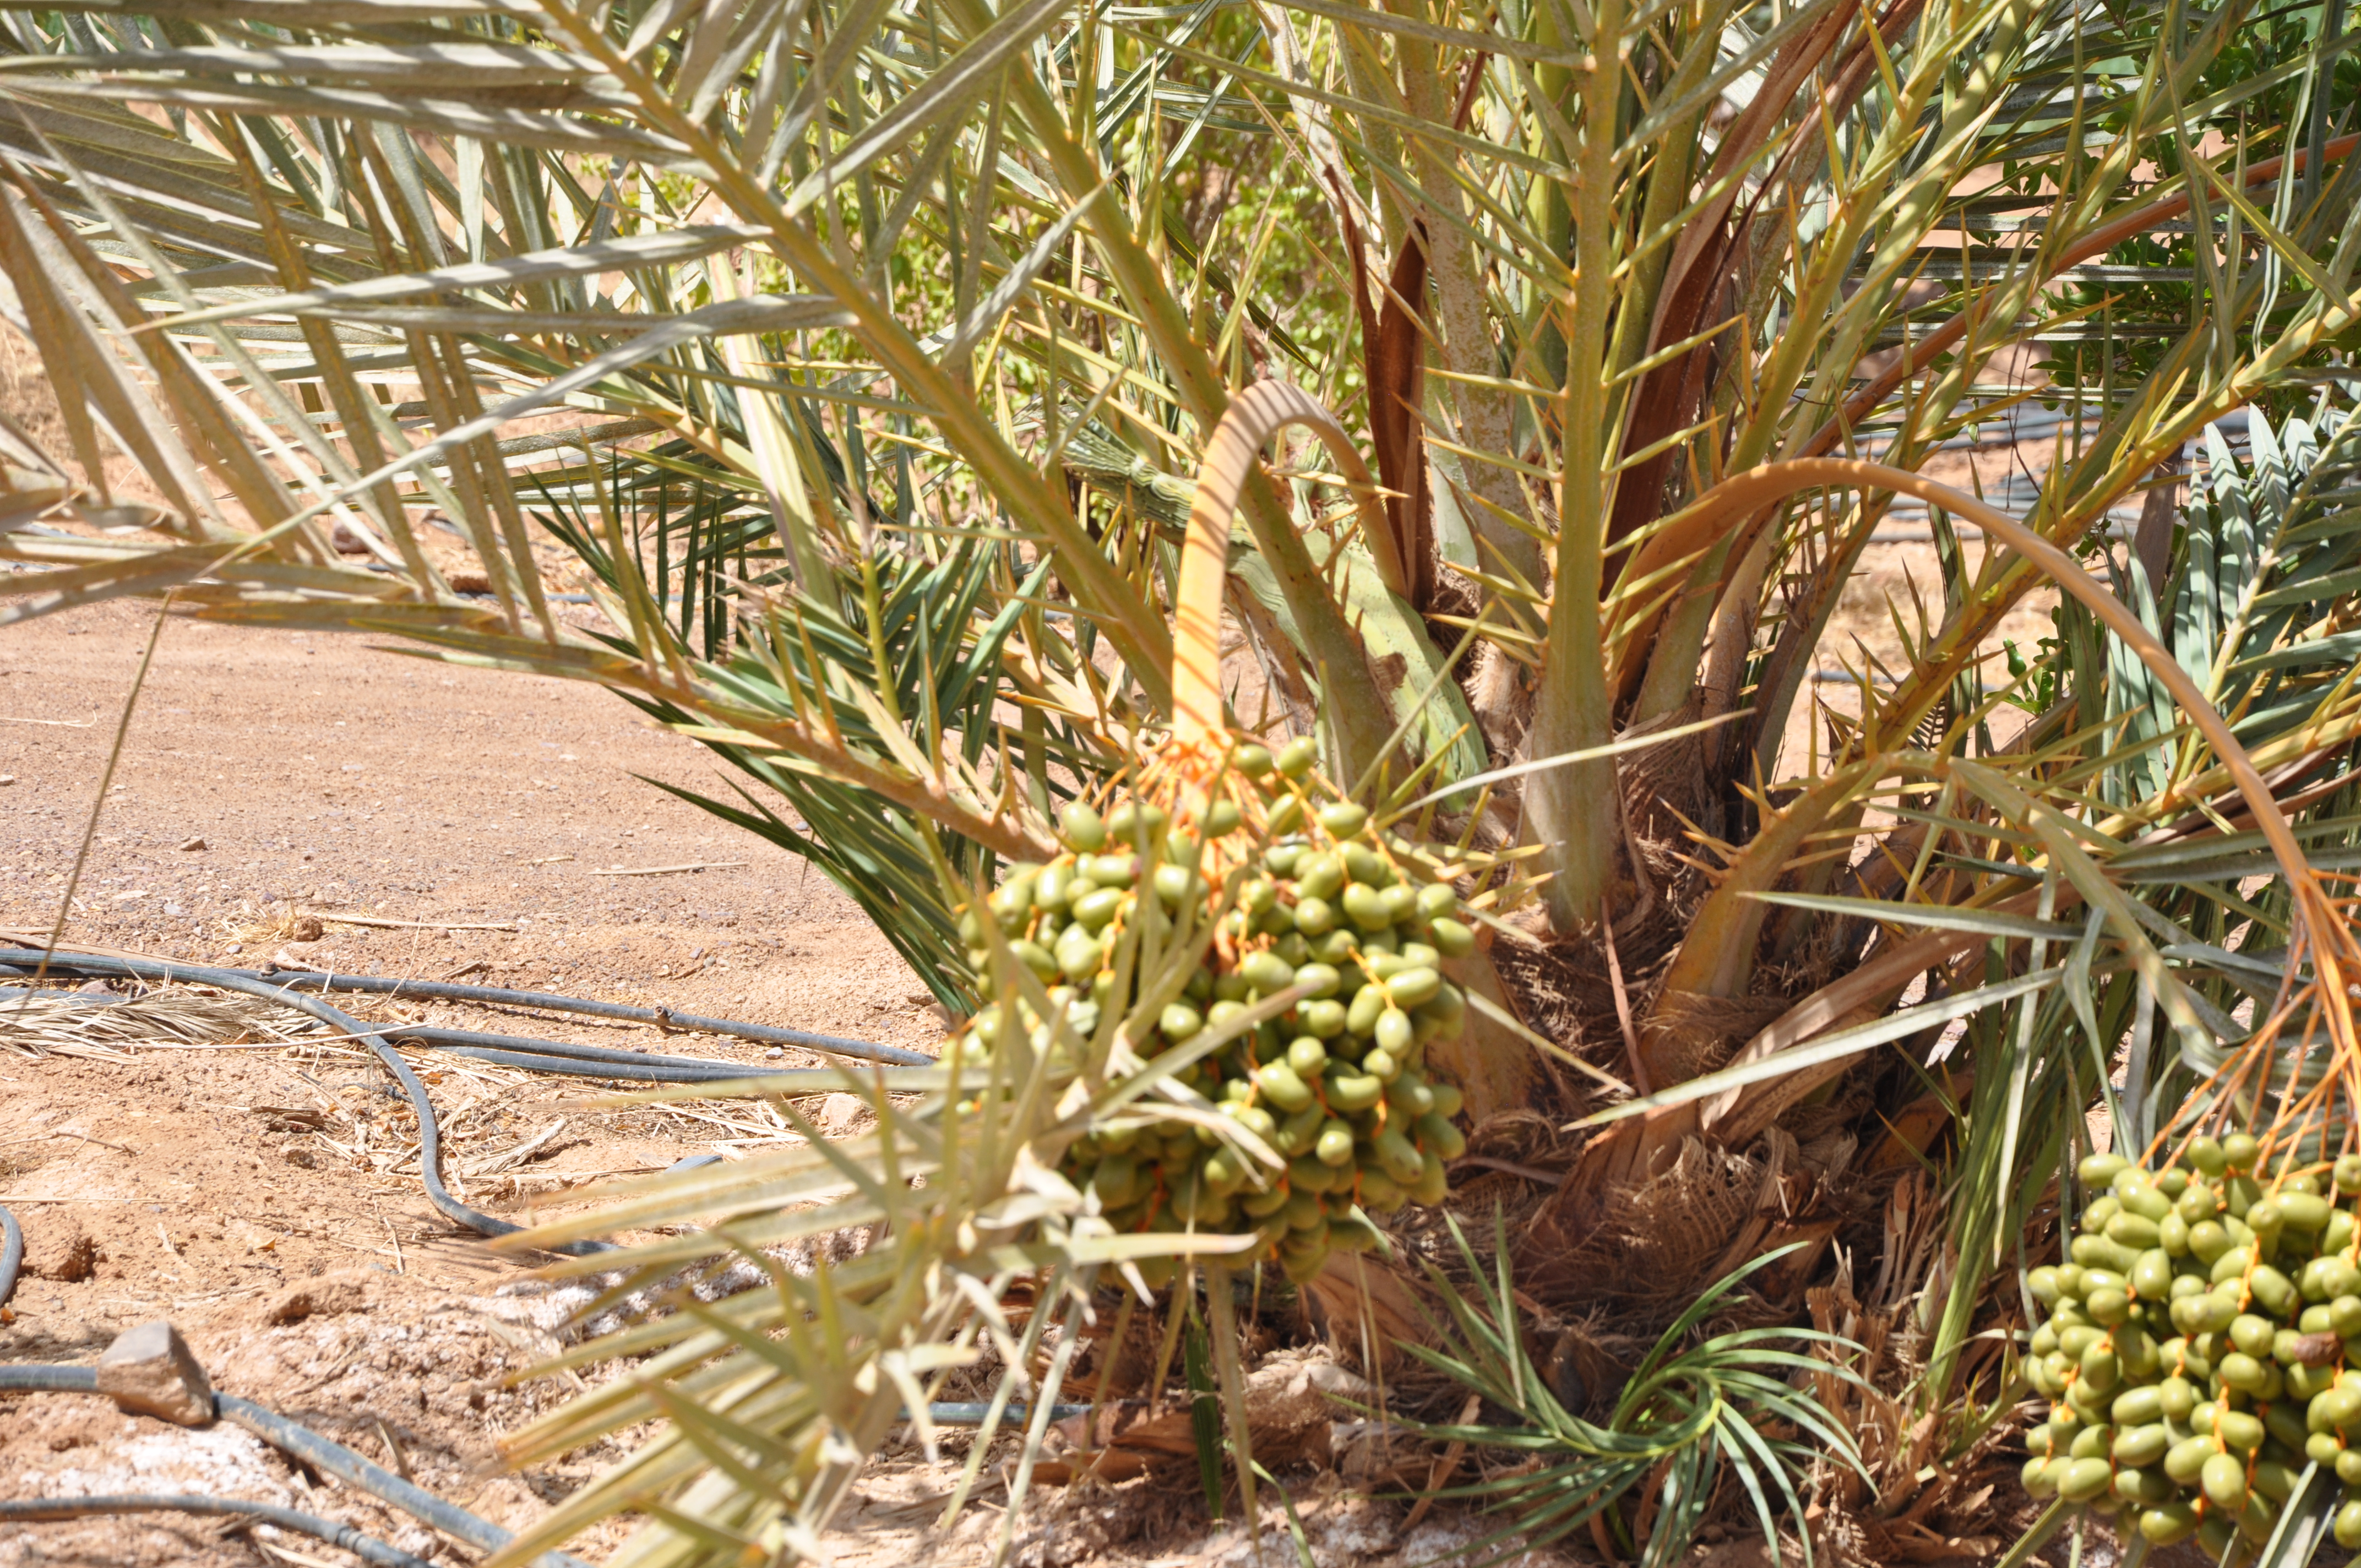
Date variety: Boufagous